Java barb

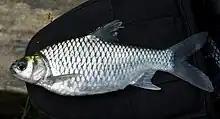
Java barb ("Barbonymus gonionotus"), from Tasikmalaya, West Java

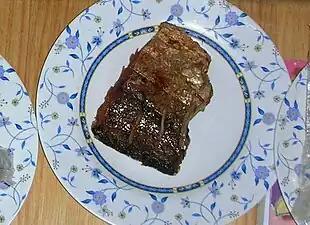
Deep fried chunk of pickled silver barb (pla som)

The Java barb (Barbonymus gonionotus; "Ta-phian"; Lao: "Pa keng"; "Trey Chpin"; ; Vietnamese: "Mè Vinh"), more commonly known as silver barb in aquaculture, is a species of ray-finned fish in the genus "Barbonymus".